Shahr-i Gholghola

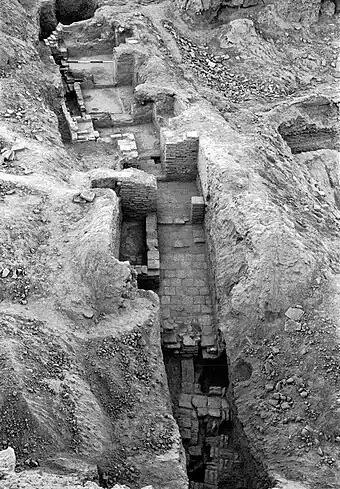
The earliest level of the bathhouse west of the Palace.

In the western part of the citadel, there was a bathroom, which was made of baked bricks and coated with plaster, and was approximately 30 meters long. As a result of the discoveries of the archeology team led by Mitchell Allen, this place (bathroom) had two entrance corridors that led to cold, warm and hot rooms. At the western end, there was a water tank and a furnace for heating water. The bath rooms were made of Ghaznavid-era ceramics, heavily plastered, and had alcoves with benches for seating. According to the archeology team, the bathhouse was rebuilt later, probably during the Timurid era, with a higher floor and new underground channels.